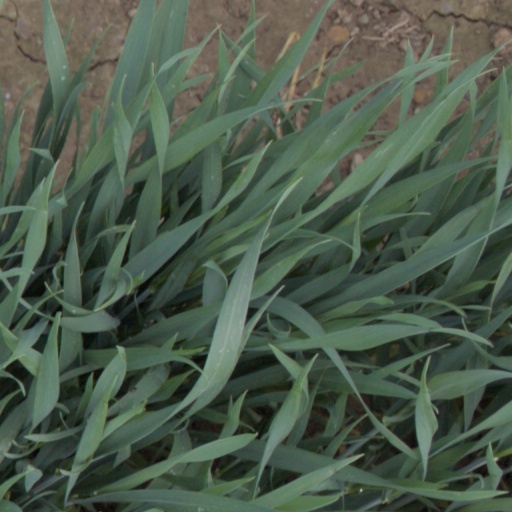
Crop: wheat